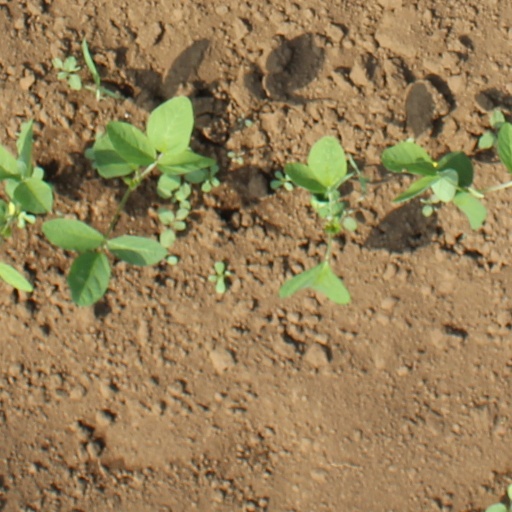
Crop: soybean